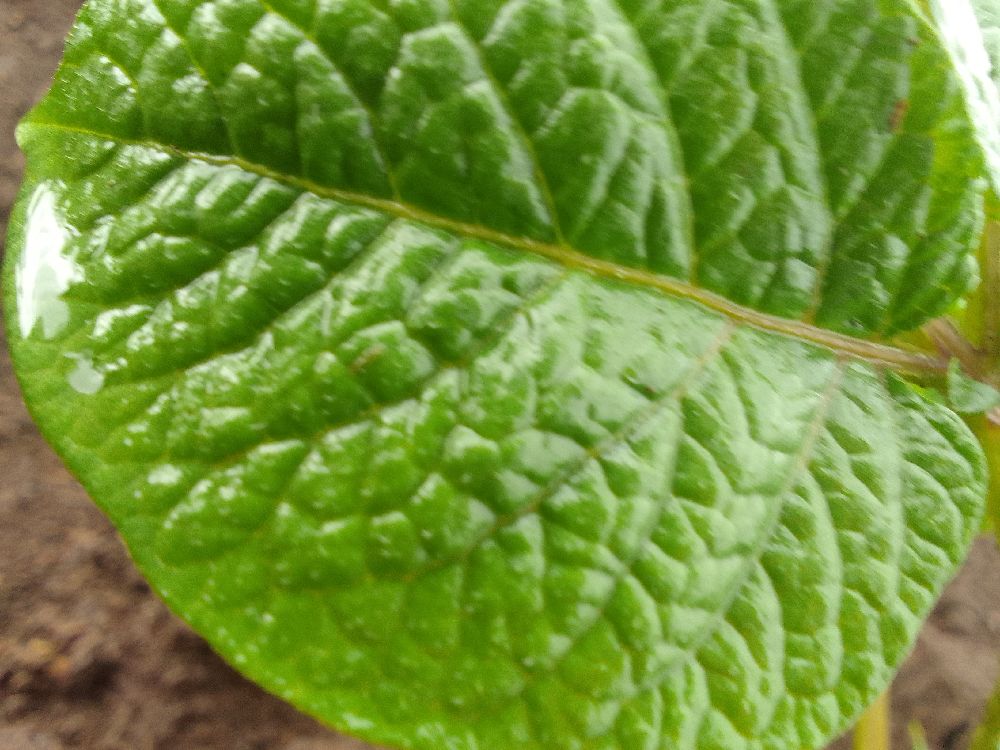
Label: Healthy